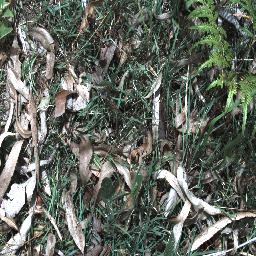
Label: negative